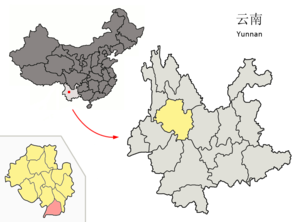
Le xian autonome yi de Nanjian est un district administratif de la province du Yunnan en Chine. Il est placé sous la juridiction de la préfecture autonome bai de Dali.